Sanitation worker

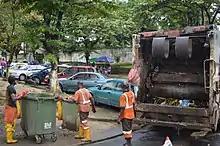
Garbage collectors from the Hysacam company in Douala, Cameroon

Improving the working conditions of sanitation workers is also important for reaching at least four of the 17 Sustainable Development Goals (SDGs) of the United Nations. The working conditions of sanitation workers relate to "end poverty in all its forms everywhere" (SDG 1) ; "ensure healthy lives and promote well-being for all at all ages" (SDG 3); "ensure availability and sustainable management of water and sanitation for all" (SDG 6); and "decent work and economic growth" (SDG 8).